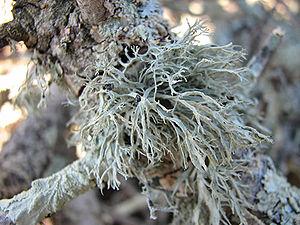
Ramalina farinacea est une espèce de champignons lichénisés.
Ramalina est un genre de champignons lichénisés.